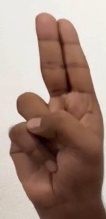
ASL sign: U